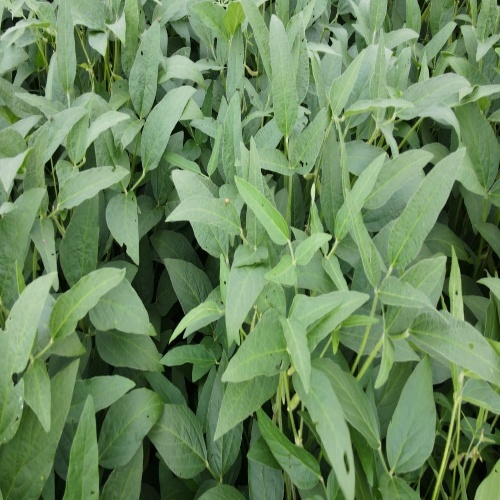
Label: Diabrotica_speciosa